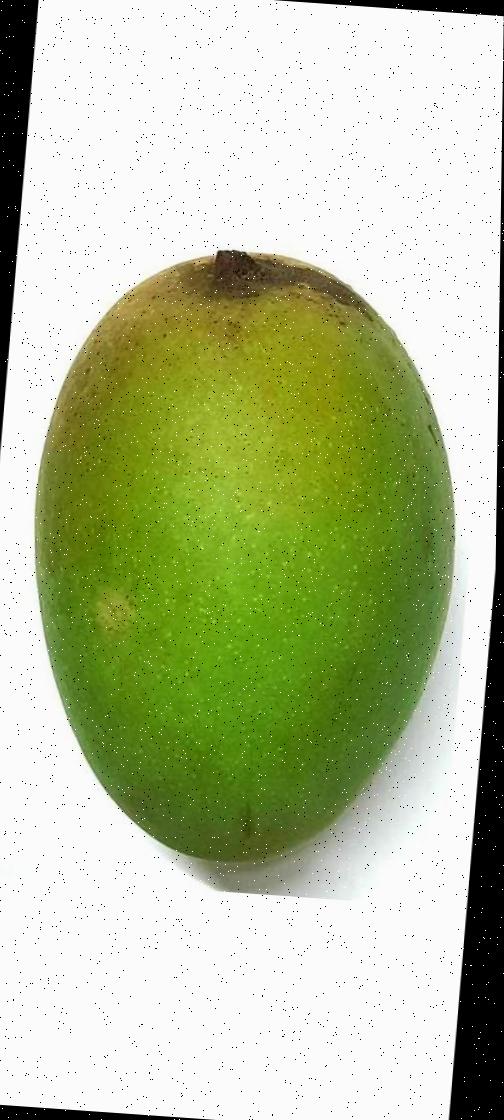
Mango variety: Shada